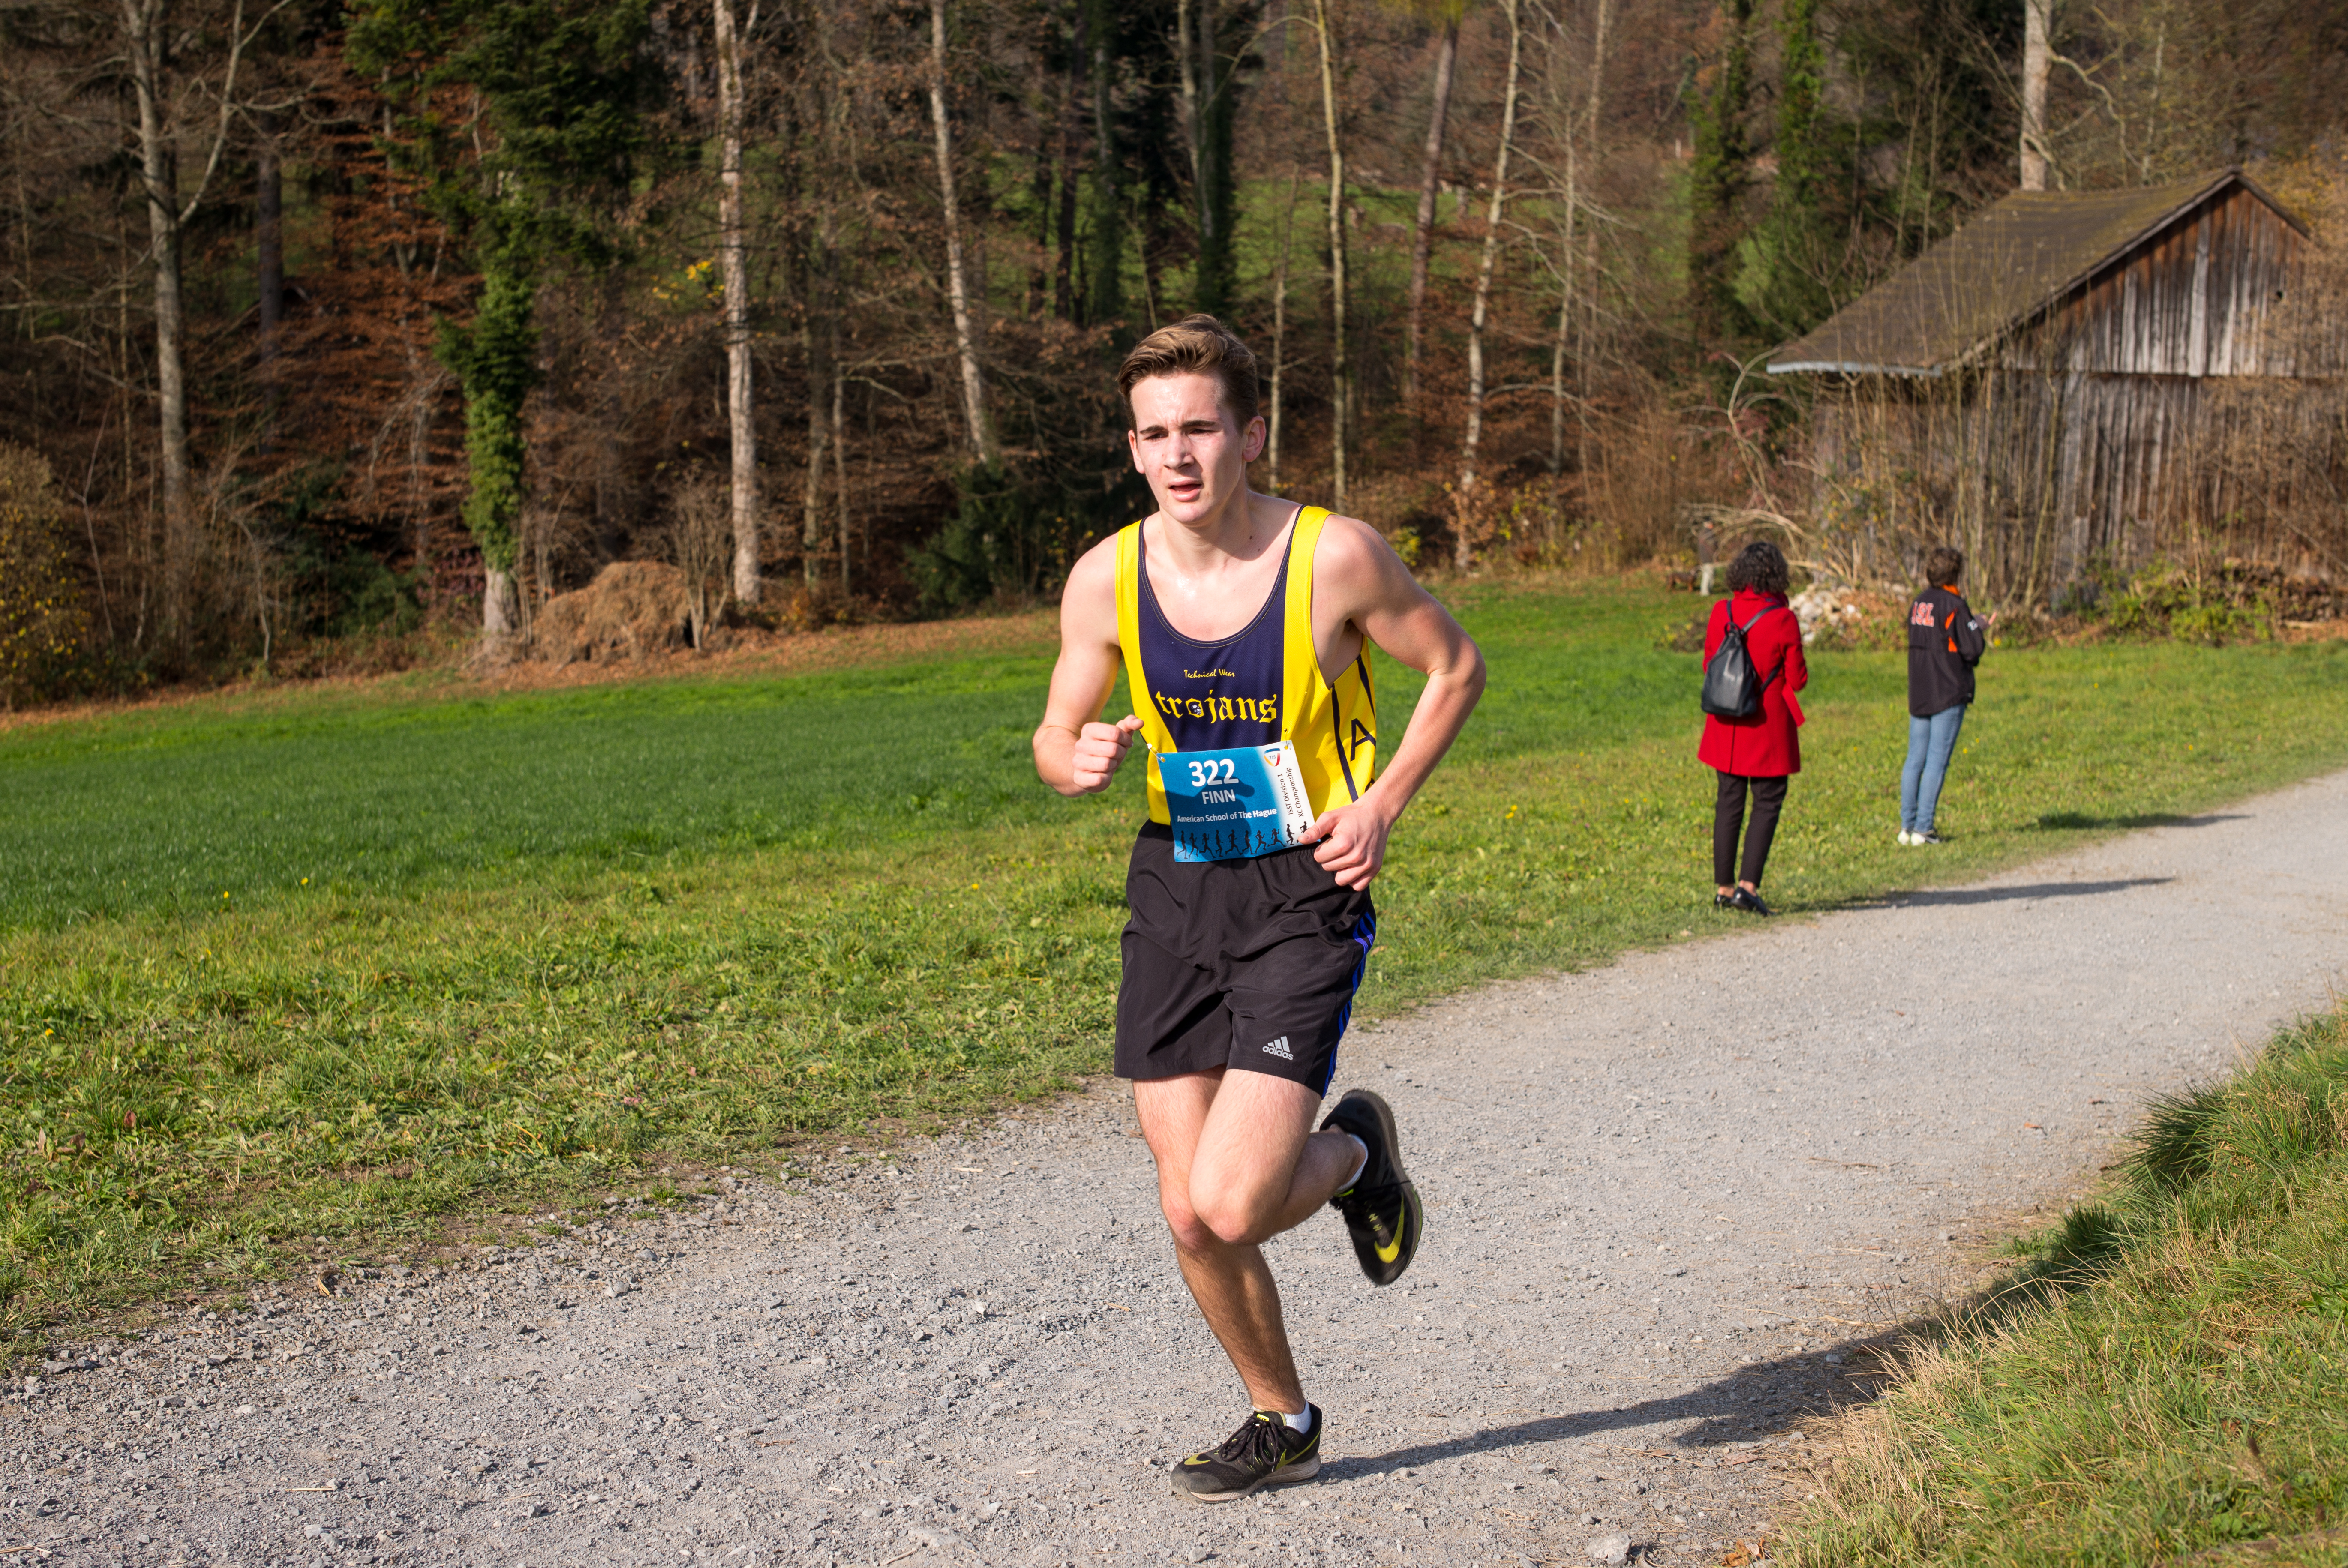
person, trail, running, run, country, recreation, europe, jogging, runner, cross, ash, 2015, race, hague, m, american, team, sports, boys, 50, switzerland, school, zurich, runners, endurance, leica, 240, summilux, varsity, athletics, meet, isst, tournament, xc, physical exercise, outdoor recreation, human action, individual sports, endurance sports, ultramarathon, duathlon, long distance running, cross country running